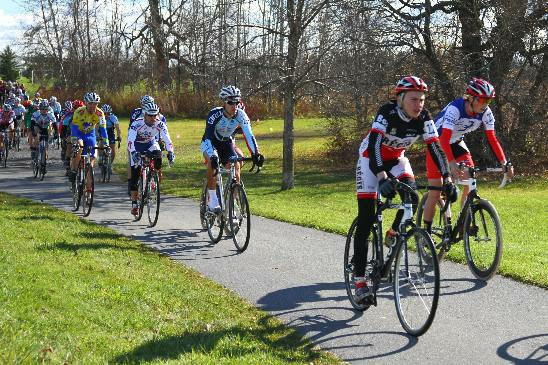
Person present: Yes